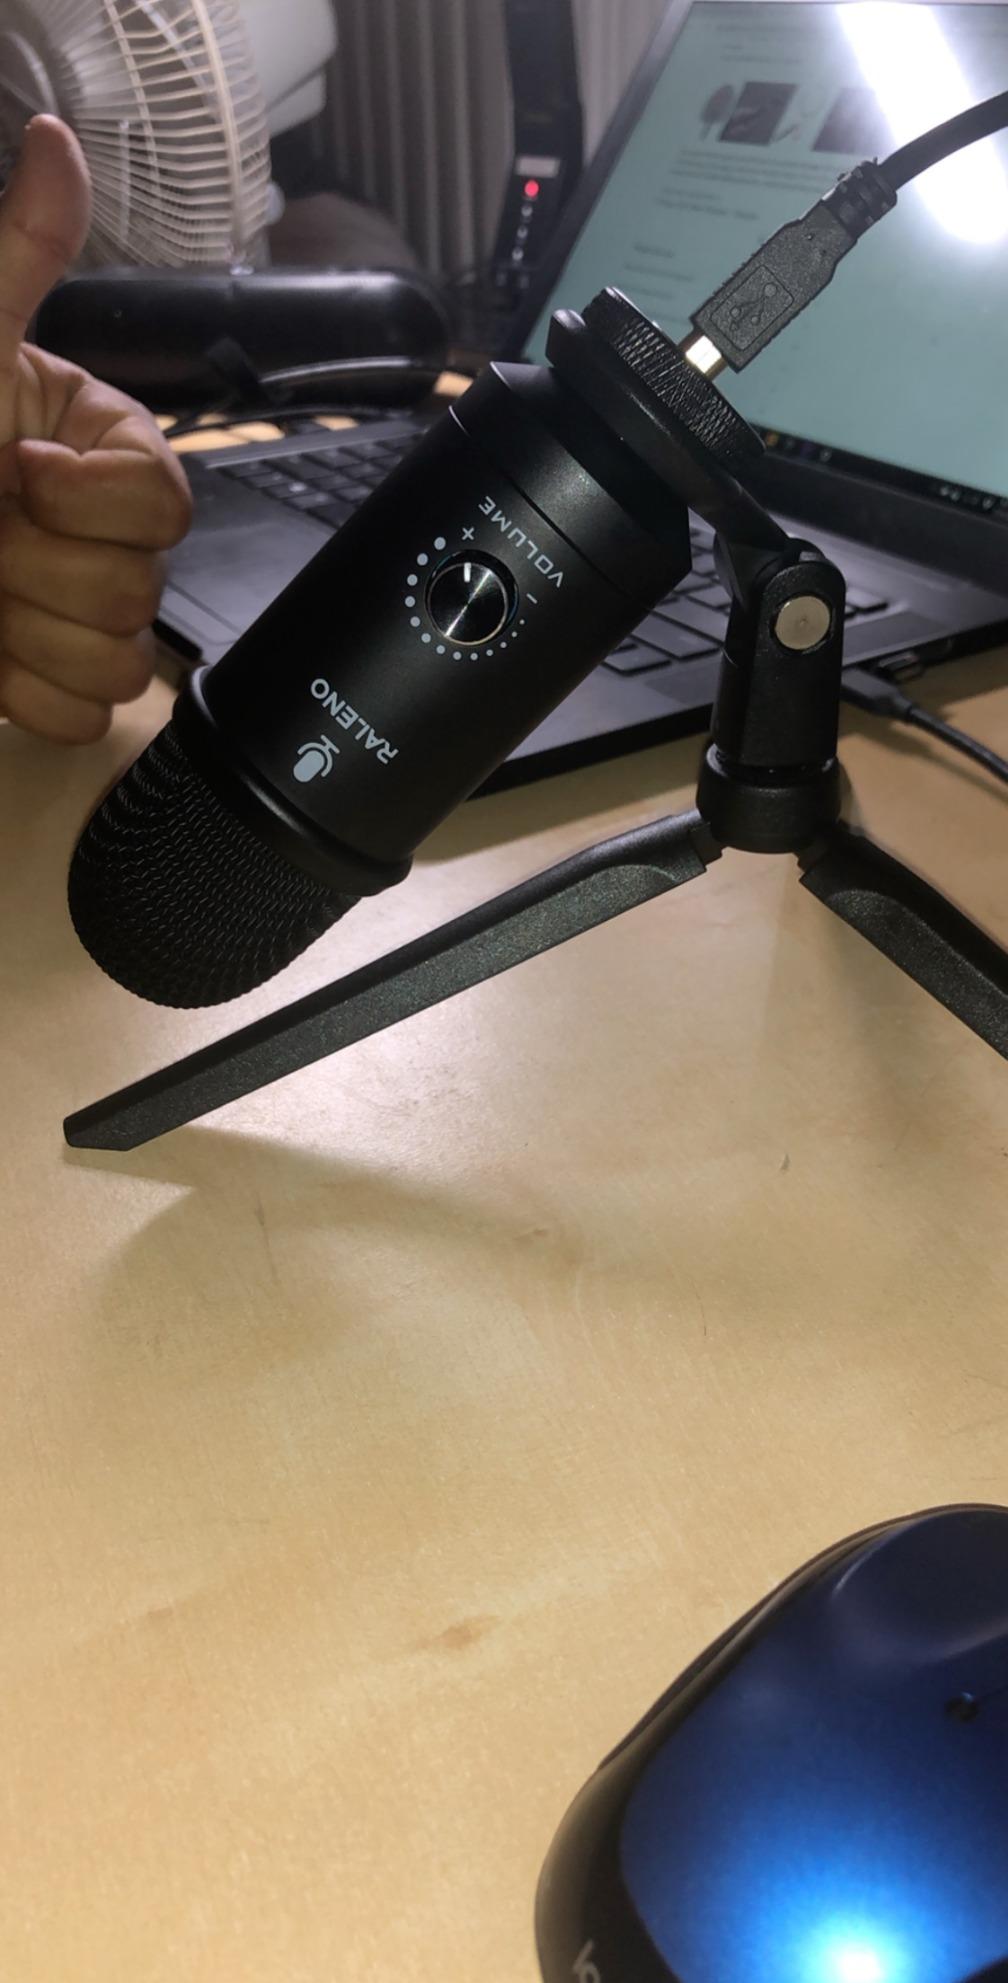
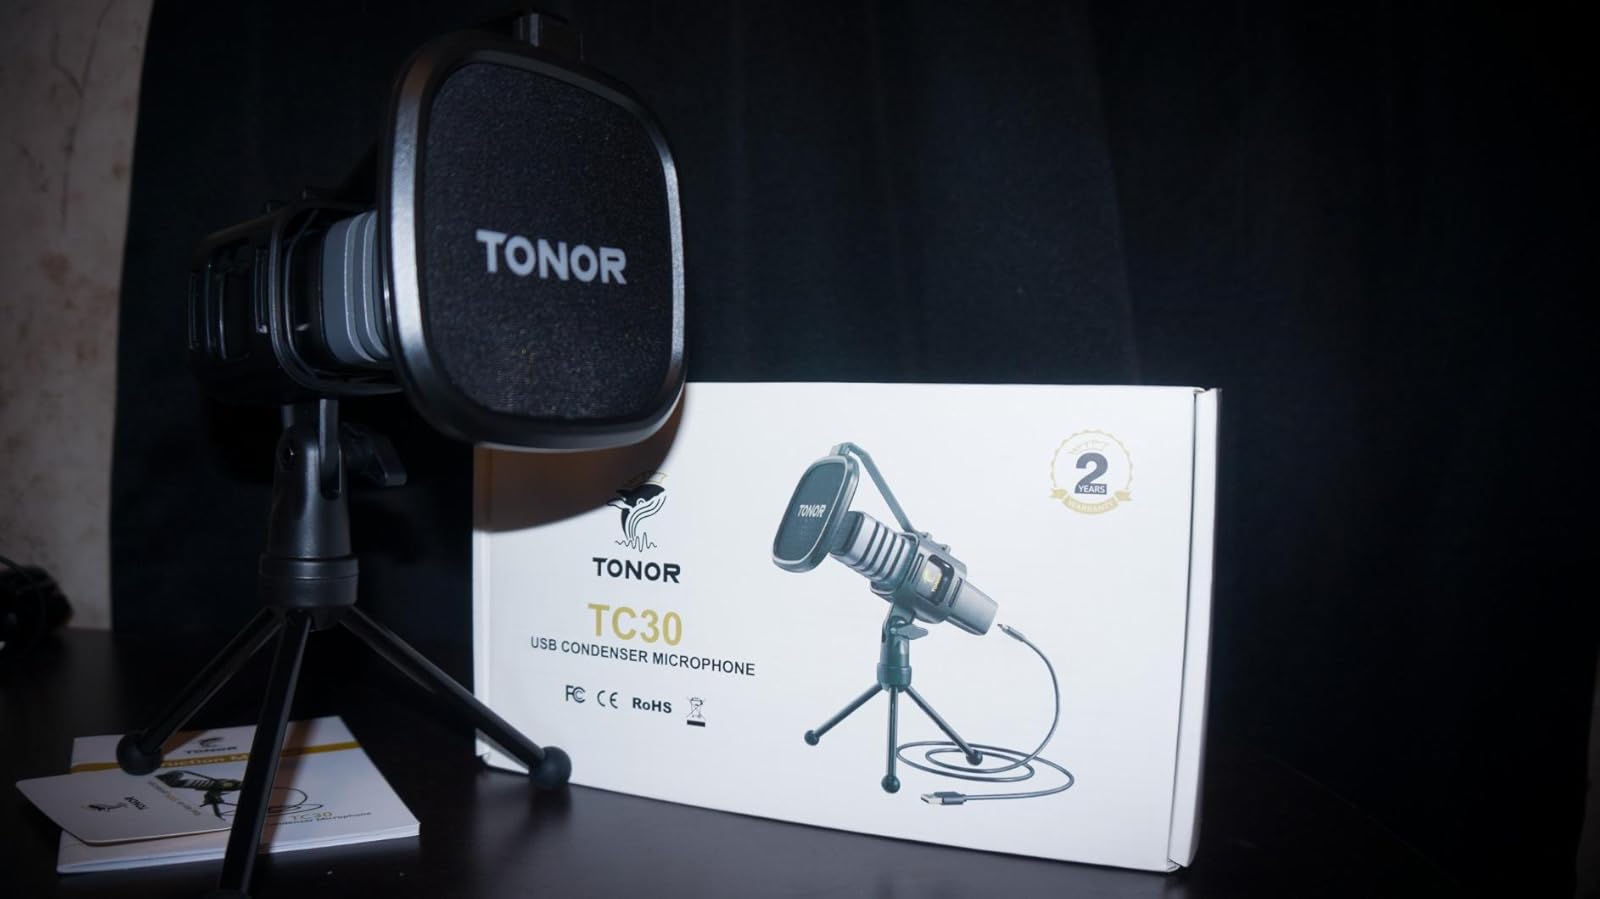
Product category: microphone
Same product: no